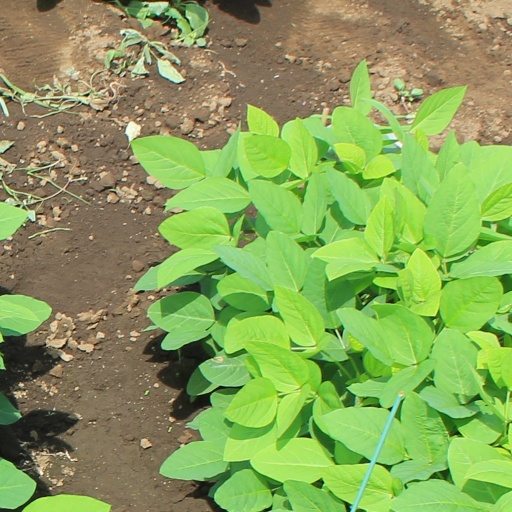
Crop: soybean